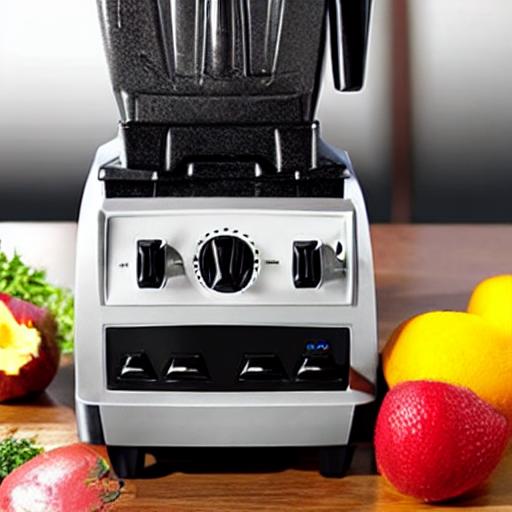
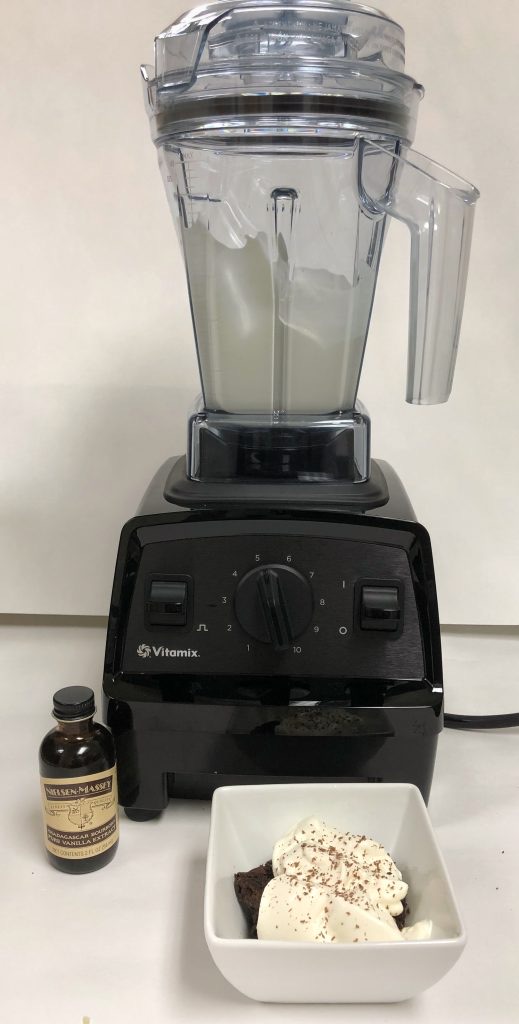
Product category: items_blender
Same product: no